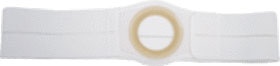
EA/1 - Nu-Form Support Belt 2-3/8" Opening 3" Wide 41" - 46" Waist X-Large
Nu-Hope Laboratories Nu-Form™ Support Belt 2-3/8" Opening, 3" W, 41" to 46" Waist, X-Large, Cool Comfort Elastic The Nu-Form™ Support Belt is a comfortable binder which allows the elastic to form around bulges and other body shapes more naturally. It is made of a blend of polyester and elastic and feature an opening reinforced with a durable plastic ring for 360° wafer and pouch support. The belt ring is sturdy and will not lose its shape. Each belt secures with a sturdy Velcro® type closure that is adjustable to get the perfect fit. Made of a blend of polyester and elastic, come in a variety of widths. Reinforced opening with a durable plastic ring for 360° wafer and pouch support. Each belt secures with a sturdy Velcro® type closure that adjustable to get the perfect fit. Belt rings are extremely sturdy and will never lose their shape. Support of hernias around and adjacent to the stoma. Helps protect abdominal hernia repairs and helps prevent recurrence.
Brand: Nu Hope Laboratories Inc
Category: Business & Industrial > Medical > Medical Equipment > Gait Belts